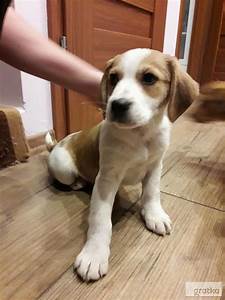
Label: cane